Romanticism in Scotland

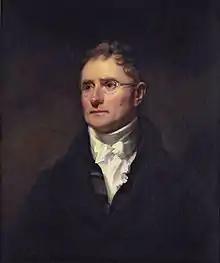
George Thomson by Henry Raeburn

Important for the re-adoption of the Scots Baronial in the early nineteenth century was Abbotsford House, the residence of Scott. Re-built for him from 1816, it became a model for the revival of the style. Common features borrowed from sixteenth- and seventeenth-century houses included battlemented gateways, crow-stepped gables, pointed turrets and machicolations. The style was popular across Scotland and was applied to many relatively modest dwellings by architects such as William Burn (1789–1870), David Bryce (1803–1876), Edward Blore (1787–1879), Edward Calvert (c. 1847–1914) and Robert Stodart Lorimer (1864–1929). Examples in urban contexts include the building of Cockburn Street in Edinburgh (from the 1850s) as well as the National Wallace Monument at Stirling (1859–69). The rebuilding of Balmoral Castle as a baronial palace, and its adoption as a royal retreat by Queen Victoria from 1855–58, confirmed the popularity of the style.